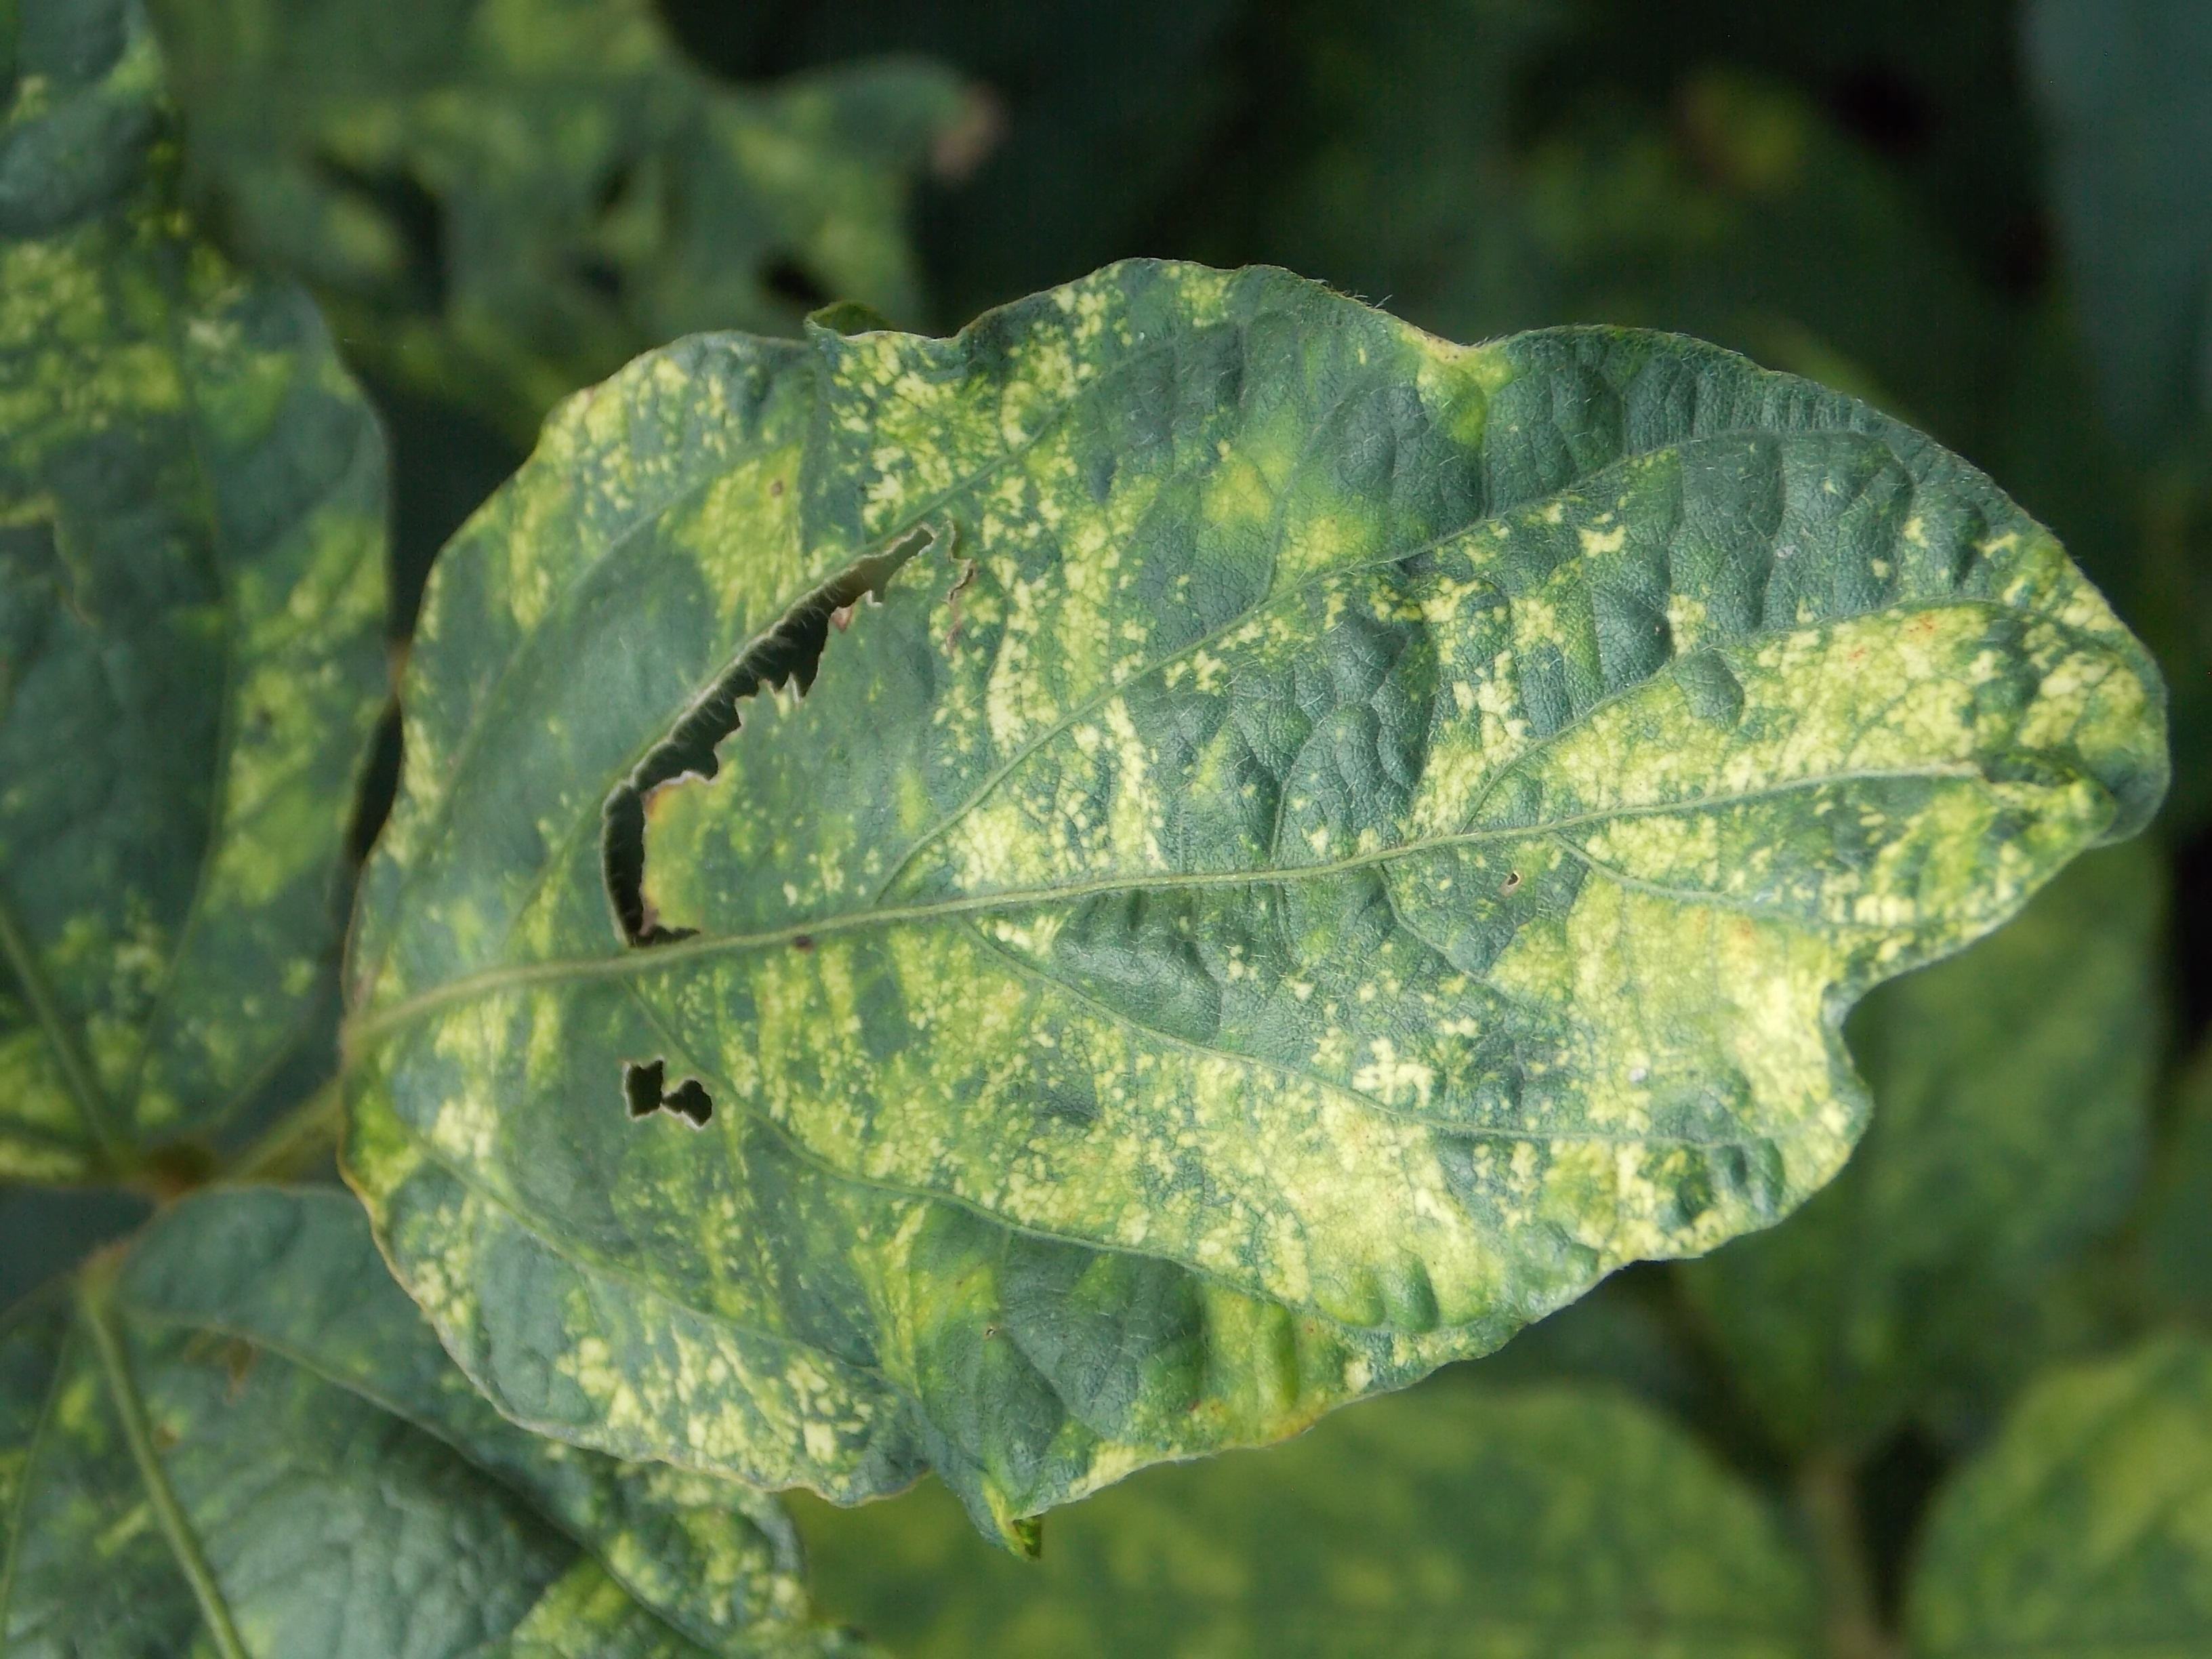
Label: Disease